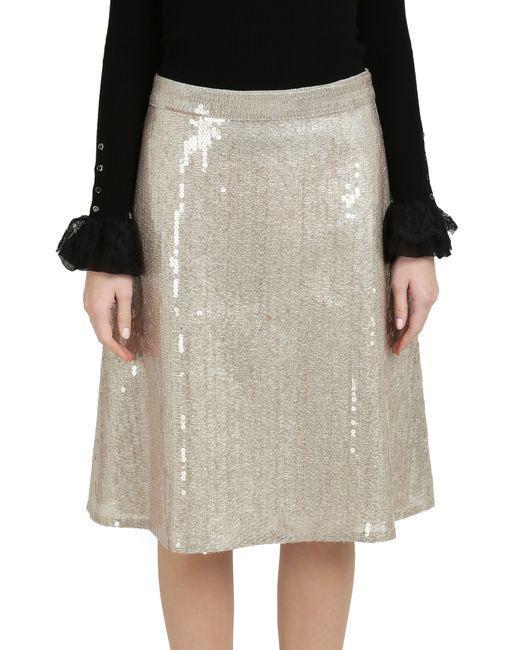
Schwarzes Oberteil mit vollem Ärmel und silbernem Rock für Damen